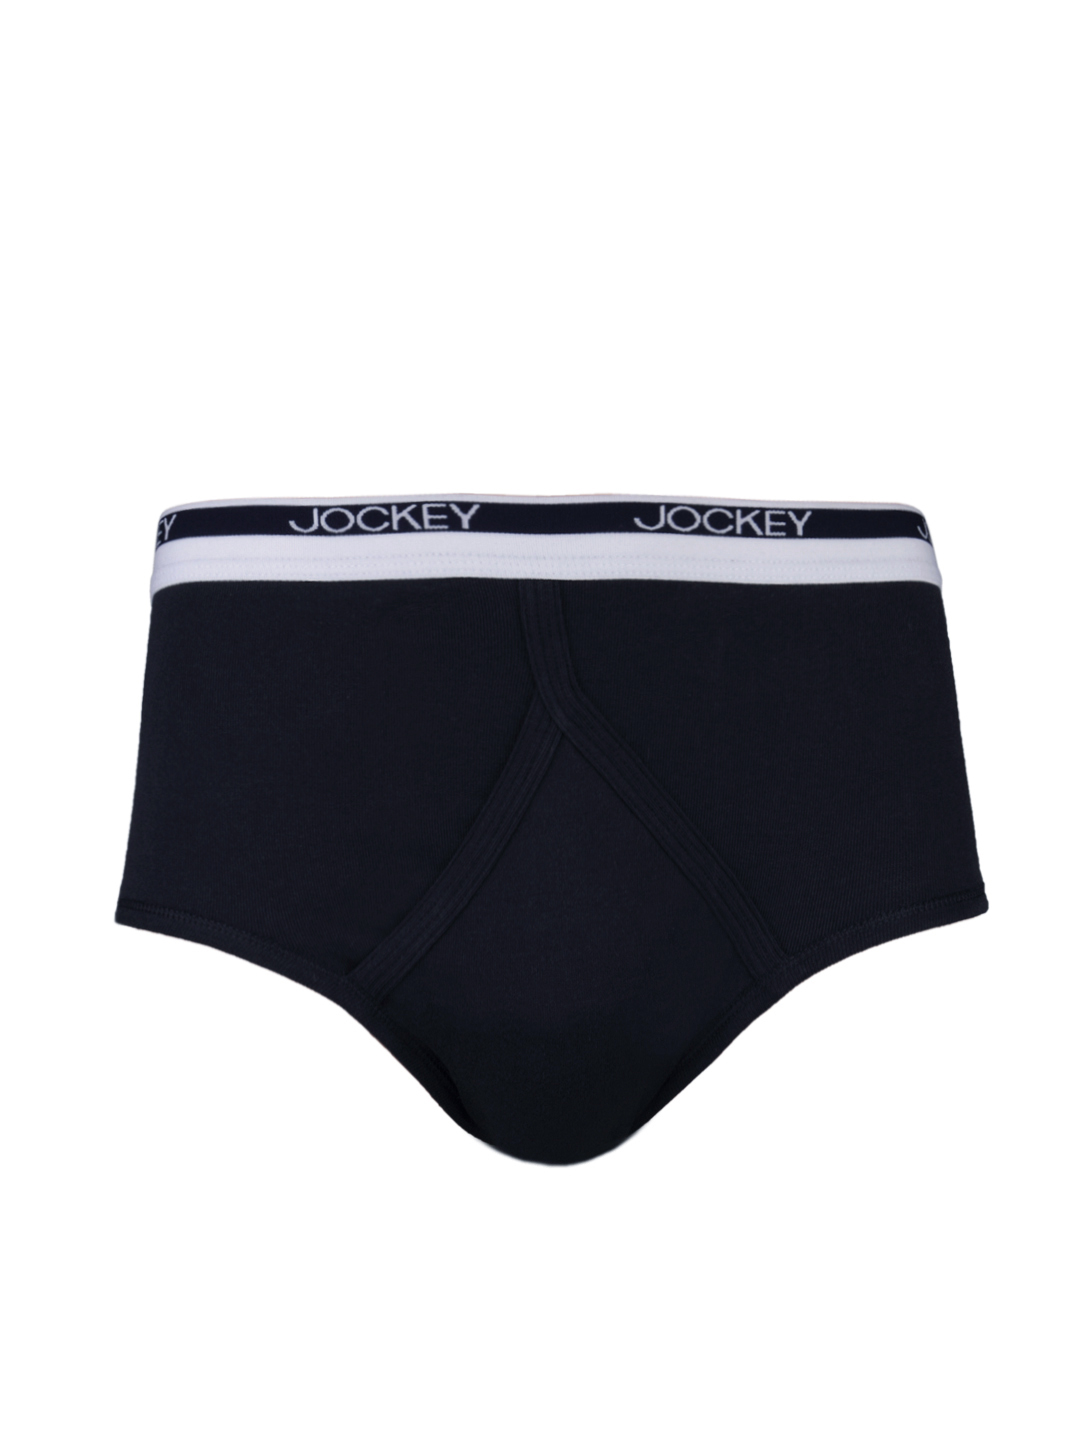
Jockey MODERN CLASSIC Men Navy Blue Y Front Briefs 2007
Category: Apparel / Innerwear / Briefs
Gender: Men
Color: Navy Blue
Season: Summer 2016
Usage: Casual